2011–12 Manchester United F.C. season

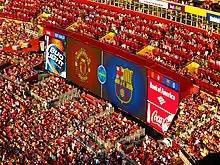
Scoreboard during United's pre-season game against Barcelona

Manchester United preceded their 2011–12 campaign with a tour of the United States for the second year in a row. As in 2010, they played in the MLS All-Star Game, in which they took on a team of the best players in Major League Soccer. In the lead-up to this game, which was played on 27 July 2011, United took on the New England Revolution (13 July), the Seattle Sounders (20 July) and the Chicago Fire (23 July), before finishing the tour with a game against Barcelona at FedExField in Washington, D.C., on 30 July.